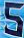
Number: 5